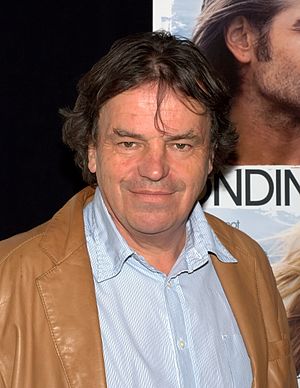
Neil Jordan
Neil Jordan til Tribeca Film Festival i 2010.
Neil Jordan er en irsk filminstruktør.